Electoral district of East Bourke Boroughs

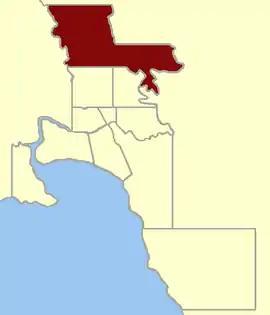
Location within Greater Melbourne area, 1859

East Bourke Boroughs was an electoral district of the Legislative Assembly in the Australian state of Victoria from 1859 to 1904.